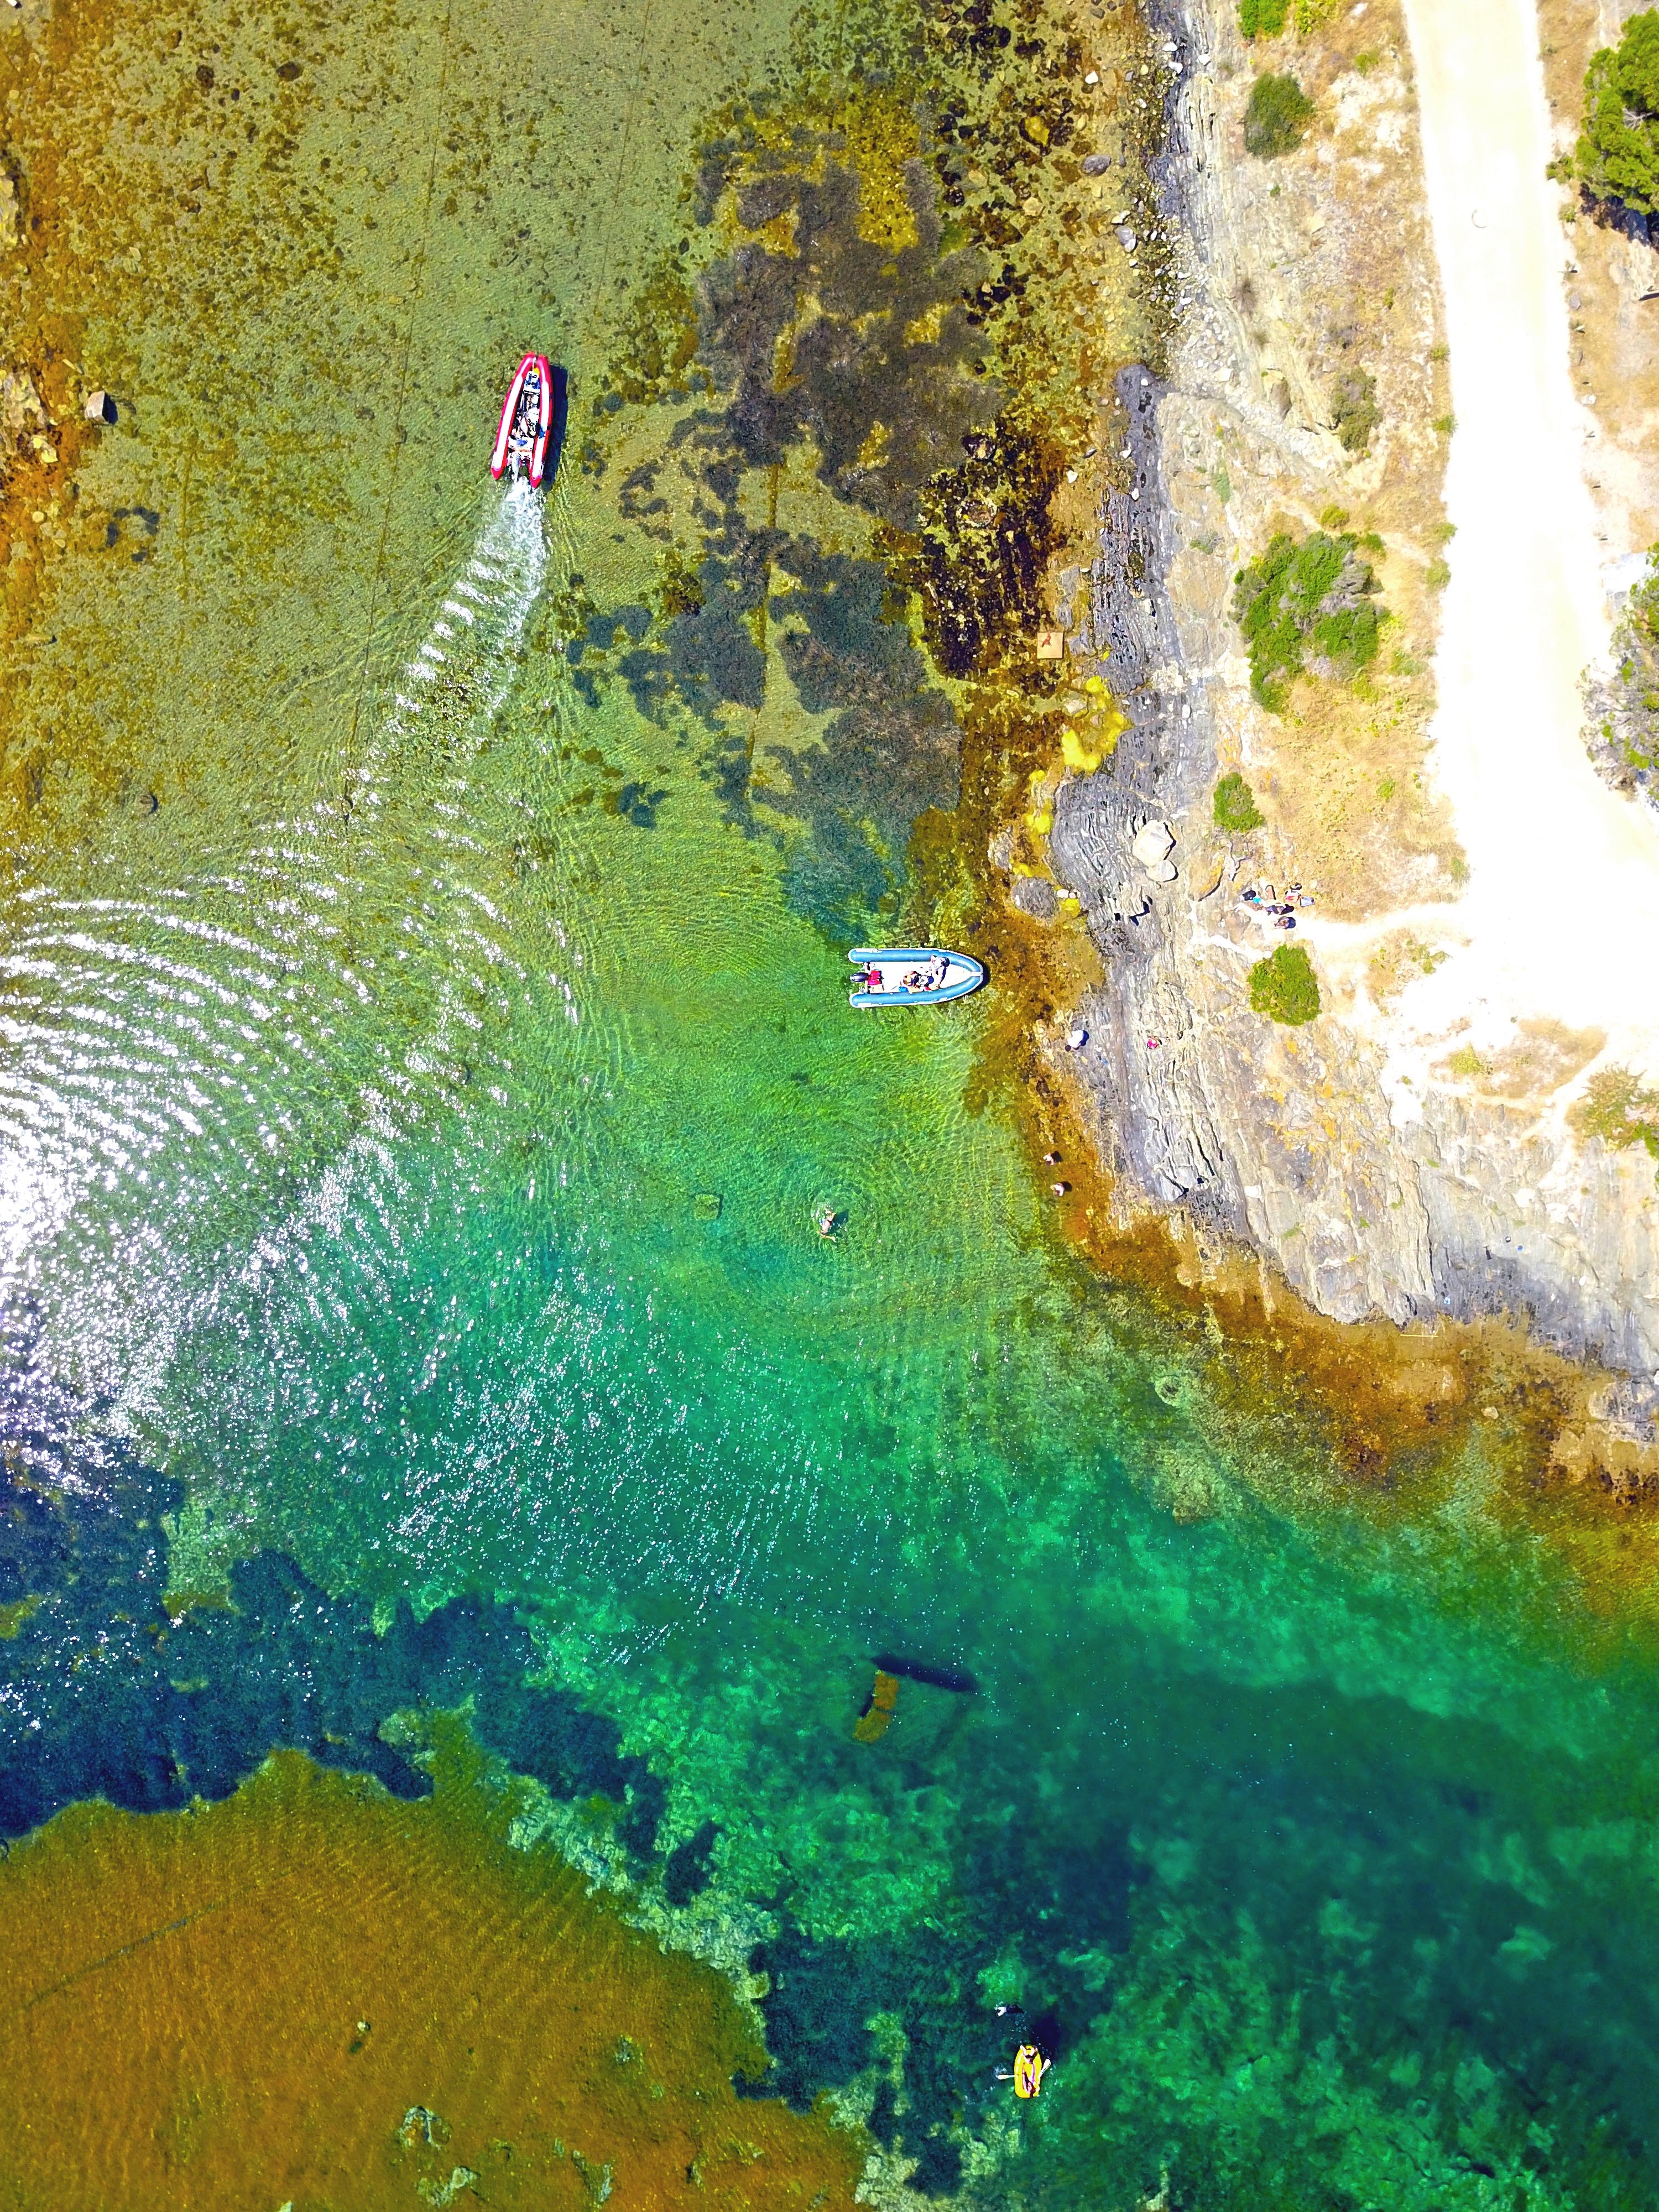
water, green, reflection, terrain